Harlaxton, Queensland

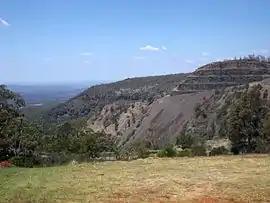
View eastwards from Gilmour Court, 2014

Harlaxton is a locality in the Toowoomba Region, Queensland, Australia. Historically a rural area, most of the locality is now residential. In the , Harlaxton had a population of 2,824 people.